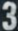
Number: 3